Reign of Terror (film)

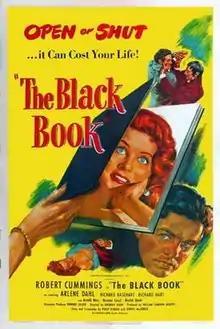
Theatrical release poster

Reign of Terror (reissued as The Black Book) is a 1949 American historical thriller film directed by Anthony Mann from a screenplay by Aeneas MacKenzie and Philip Yordan, and starring Robert Cummings, Richard Basehart and Arlene Dahl. Set during the French Revolution, the film follows a plot to bring down Maximilien Robespierre and end his bloodthirsty Reign of Terror.